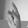
ASL letter: K